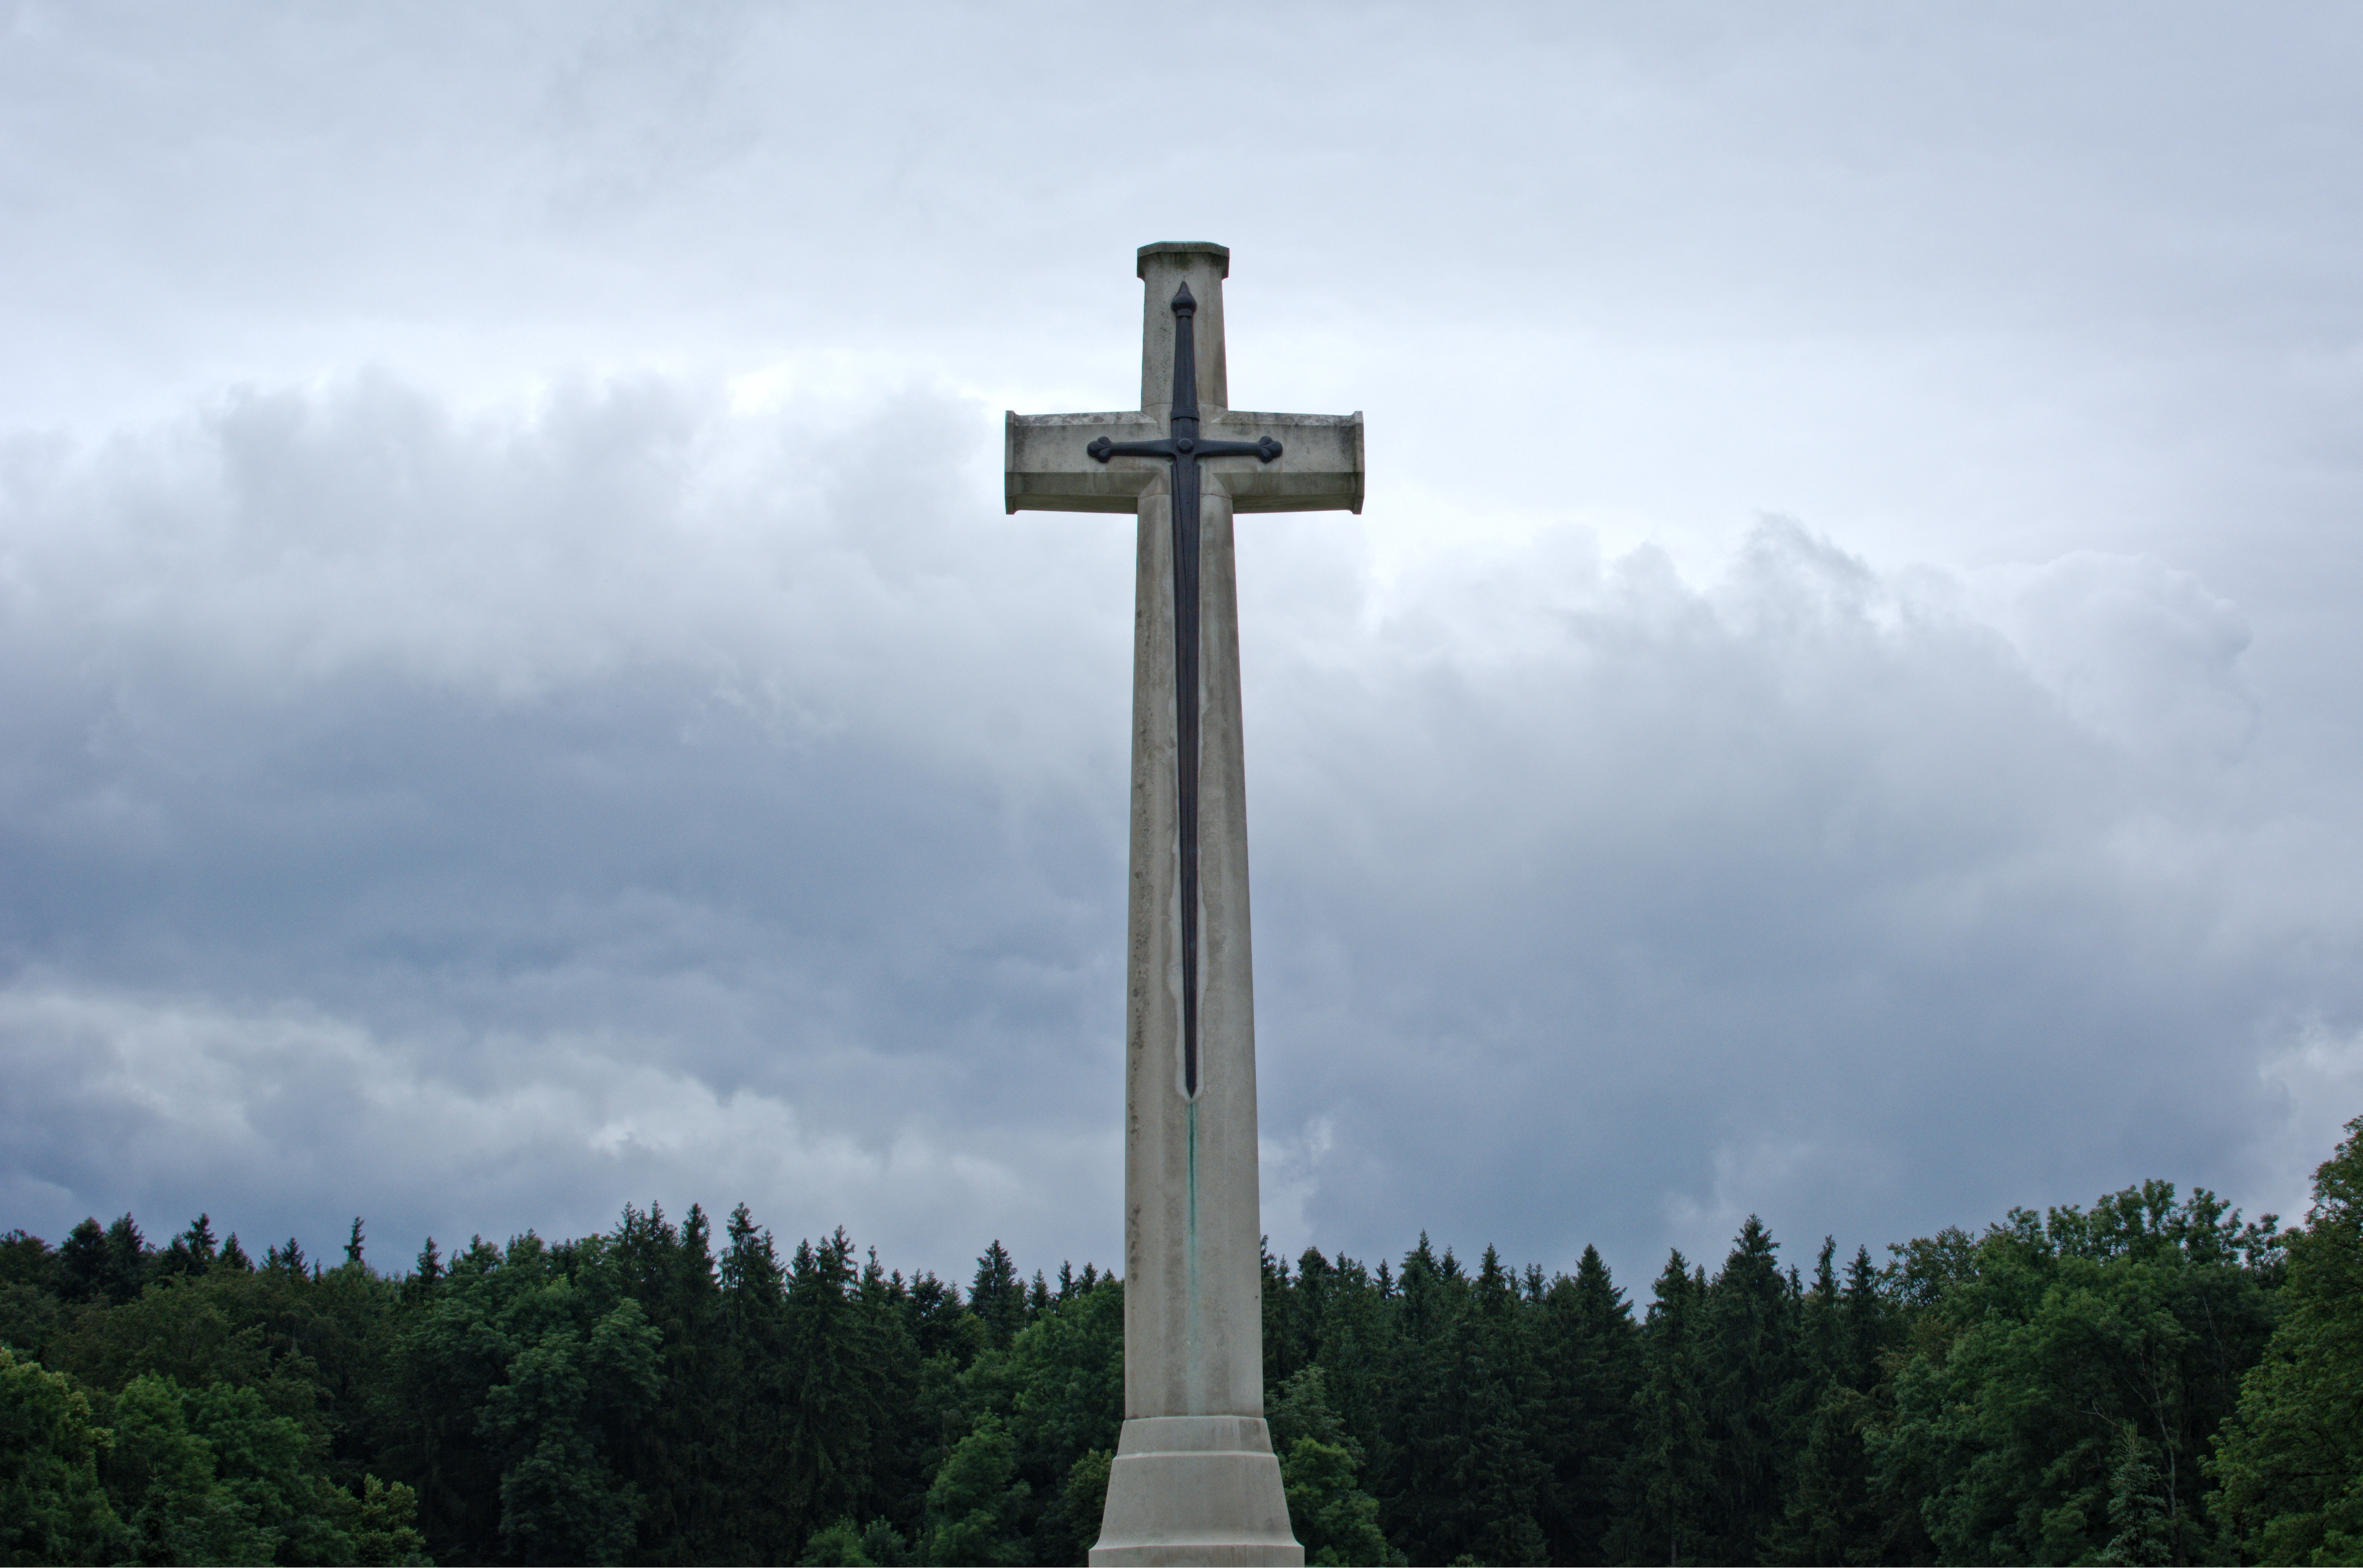
monument, symbol, religion, landmark, cross, christian, memorial, faith, obelisk, christianity